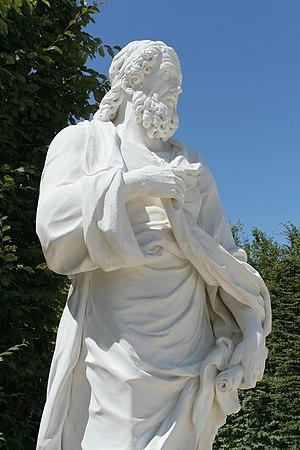
Parc de Versailles, Rond-Point des Philosophes. Isocrate, Pierre Granier (1684-1688) MR1870
Le rond-point des Philosophes est un carrefour entre plusieurs allées des jardins de Versailles.
La rhétorique est à la fois la science et l'art de l'action du discours sur les esprits. Le mot provient du latin rhetorica, emprunté au grec ancien ῥητορικὴ τέχνη, qui se traduit par « technique, art oratoire ». Plus précisément, selon Ruth Amossy : « telle qu’elle a été élaborée par la culture de la Grèce antique, la rhétorique peut être considérée comme une théorie de la parole efficace liée à une pratique oratoire ».